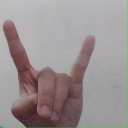
अक्षर: श